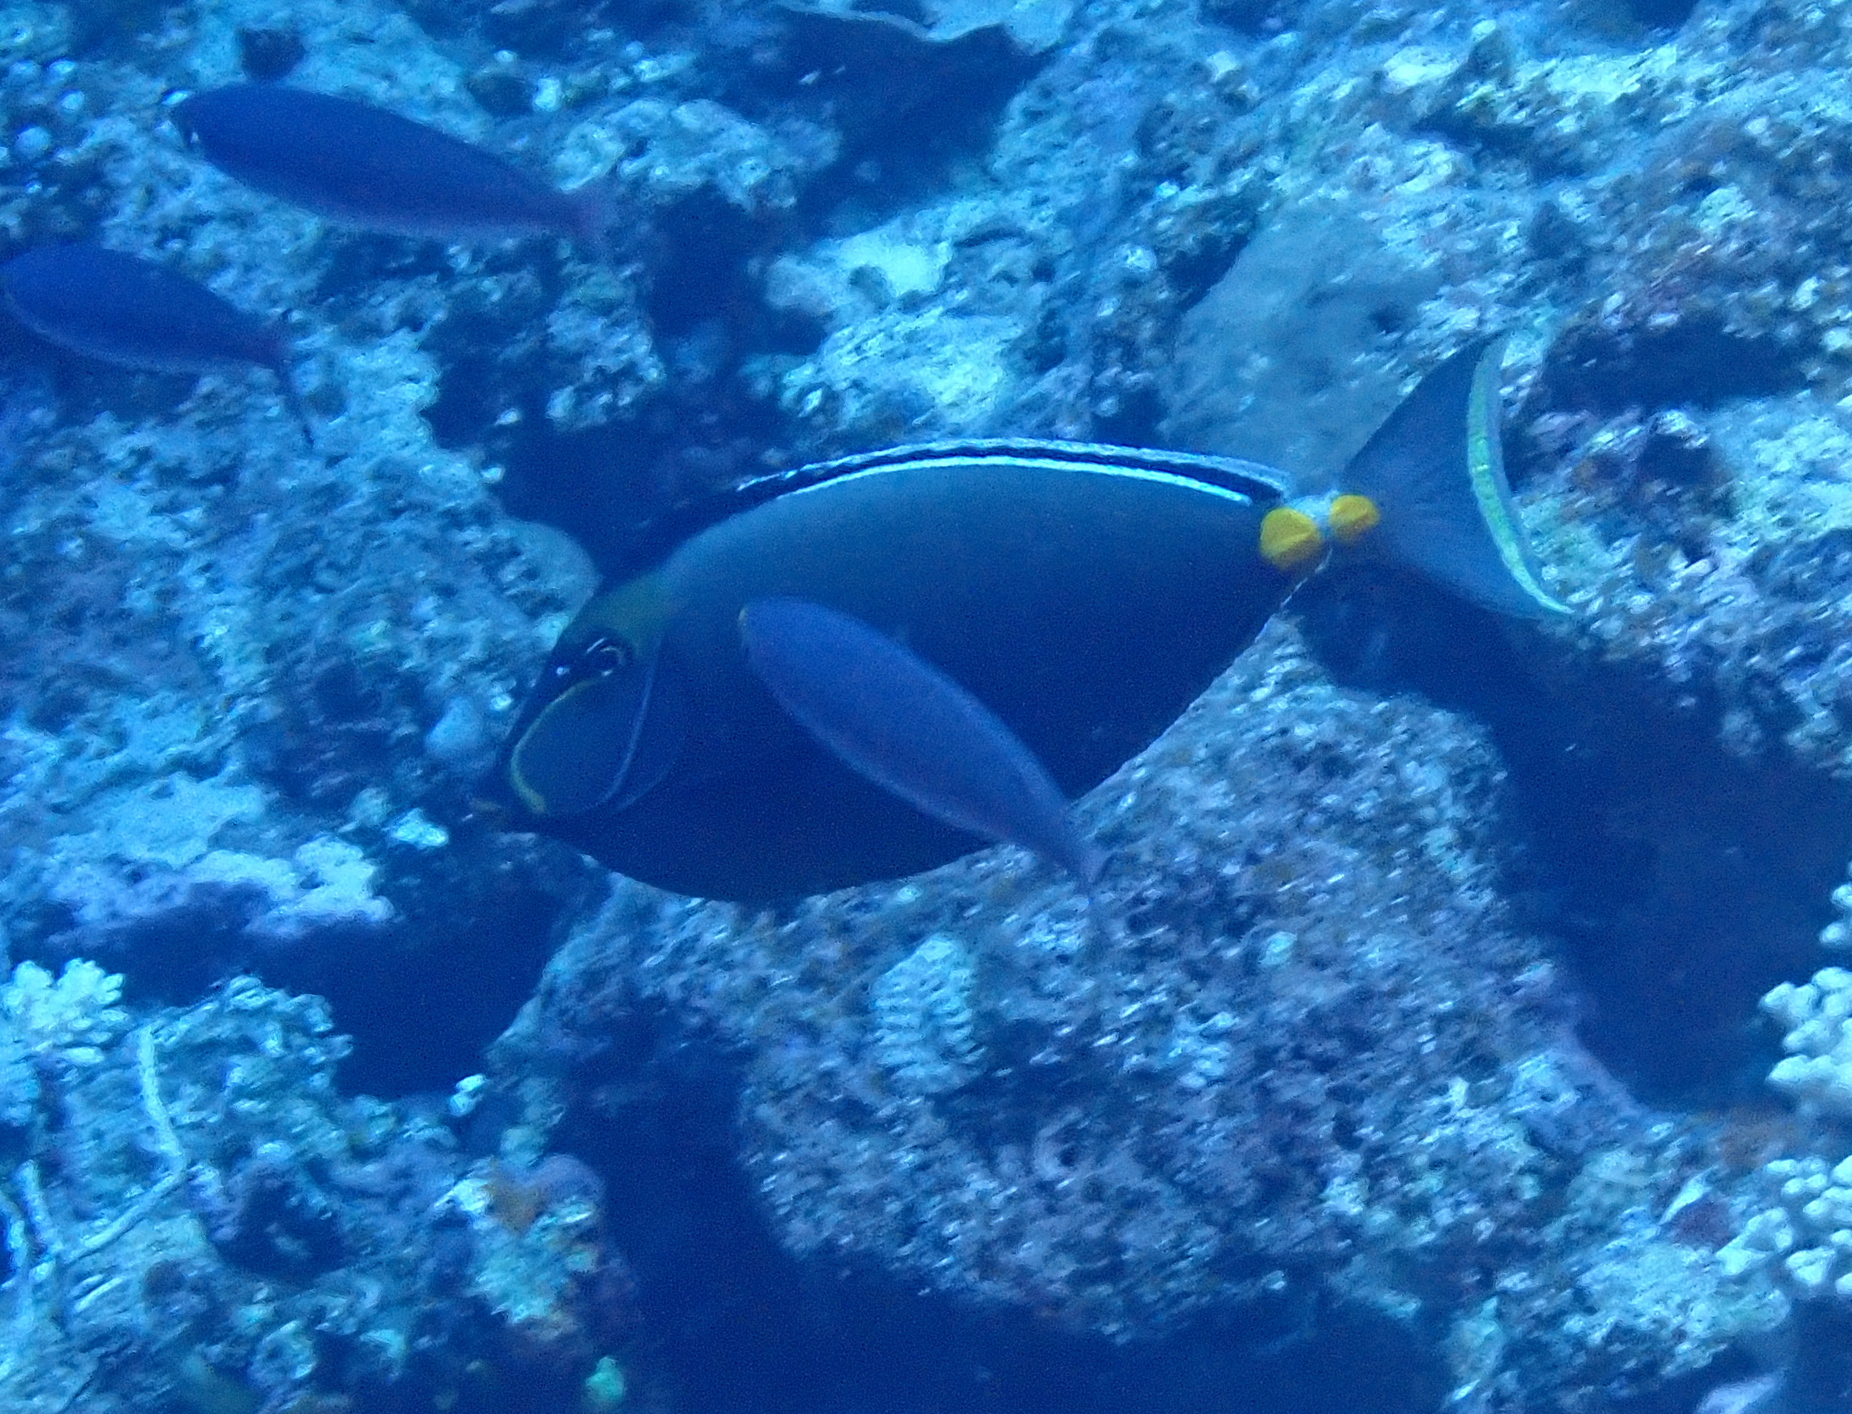
fish (species not among the labelled classes)